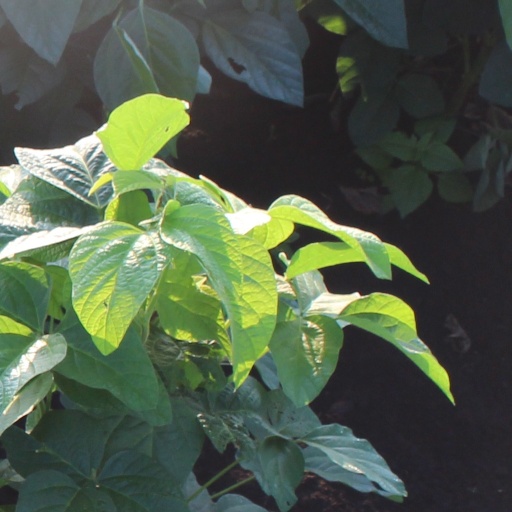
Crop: soybean